Joe Cotterill

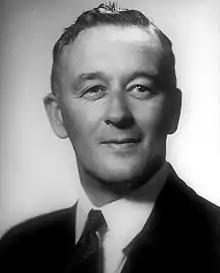

Joseph Bernard Francis Cotterill (26 September 1905 – 8 July 1982) was a New Zealand trade unionist, sport administrator and politician of the Labour Party.